Daisy Elizabeth Adams Lampkin

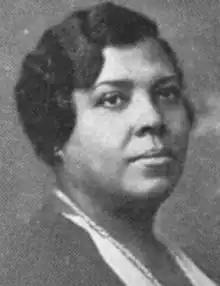
Daisy E. Lampkin, from a 1936 magazine

Daisy Elizabeth Adams Lampkin (August 9, 1883 – March 10, 1965) was an American suffragist, civil rights activist, organization executive, and community practitioner whose career spanned over half a century. Lampkin's effective skills as an orator, fundraiser, organizer, and political activist guided the work being conducted by the National Association of Colored Women (NACW); National Association for the Advancement of Colored People (NAACP); National Council of Negro Women and other leading civil rights organizations of the Progressive Era.